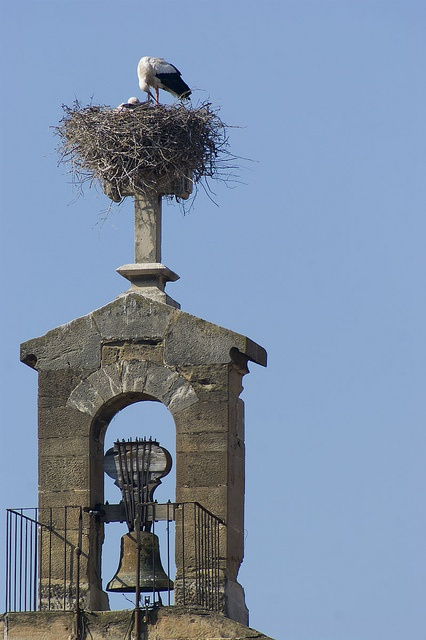
The bird is nesting on top of the church building.
Birds sit in a nest on top of a building tower.
A bird in a nest on the top of a bell tower.
A bell tower with a bird nest perched on the top with a bird standing on it
A bird sitting on top of a large nets on top of a bell tower.